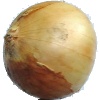
Label: white_onion